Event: Ecuador Earthquake
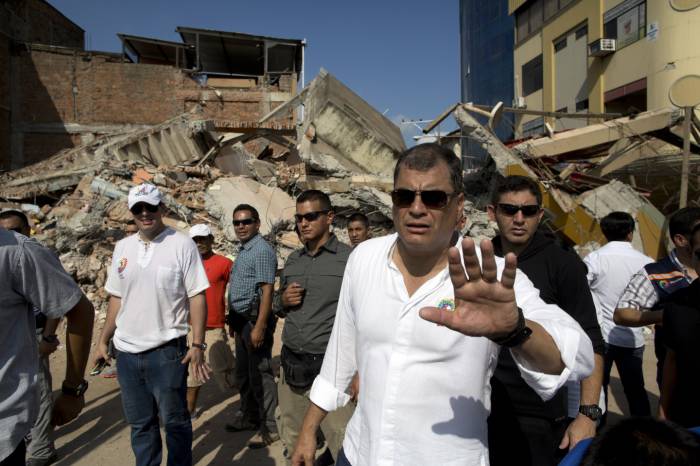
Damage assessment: damage